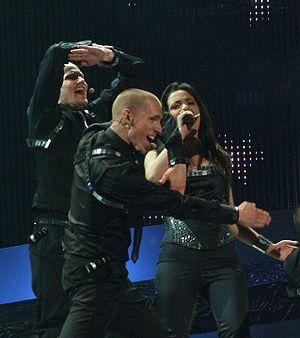
Malte participe au Concours Eurovision de la chanson, depuis sa seizième édition, en 1971, et ne l’a encore jamais remporté.